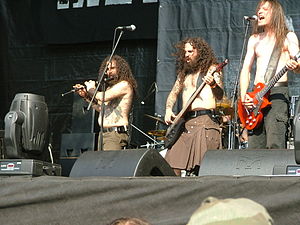
Eluveitie
Eluveitie er et folk metalband fra Winterthur i Schweiz. Deres lyd kan beskrives som keltisk folkemusik med melodisk dødsmetal. Bandet blev dannet i 2002, og deres første EP, Vén, udkom i 2003.